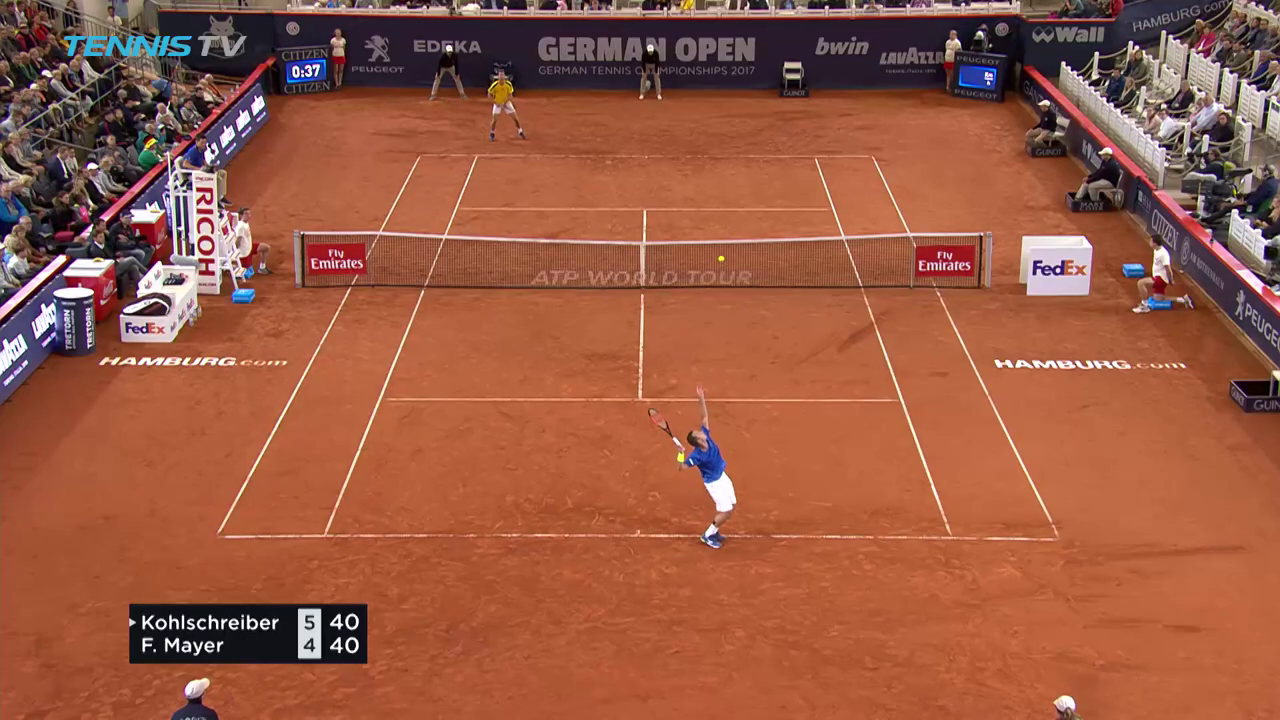
Tennis player A is standing at the baseline and the player B is standing at the baseline.